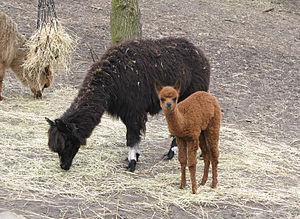
L'alpaga ou l'alpaguette est un mammifère domestique de la famille des camélidés. Alors qu'on a longtemps considéré qu'il était très proche du guanaco, une étude de 2001 a montré qu'il avait un ancêtre commun plus récent avec la vigogne qu'avec le guanaco.